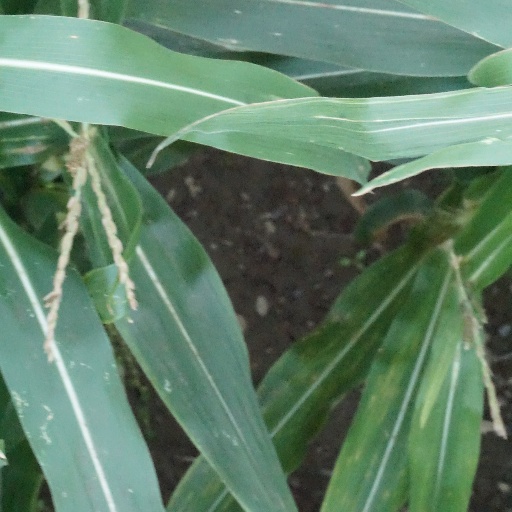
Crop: maize; corn